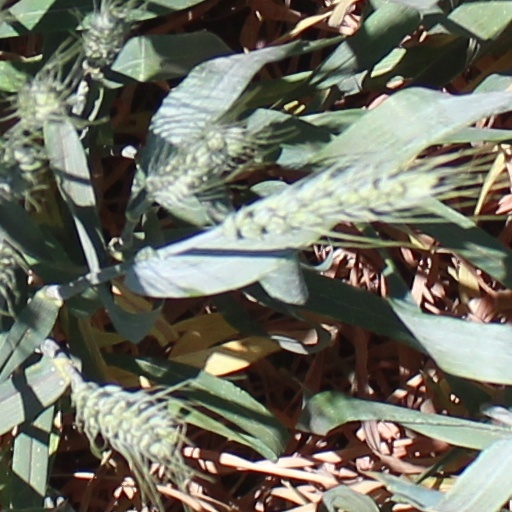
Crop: wheat